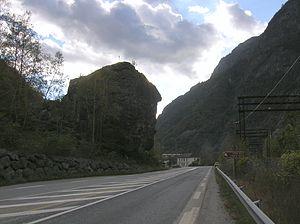
Tête de Louis XVI. Rioupéroux, ‪Livet-et-Gavet‬, Isère, Rhone-Alpes, France.
Rioupéroux est un village français situé dans le département de l'Isère, dans la vallée de la Romanche. Il fait partie intégrante de la commune de Livet-et-Gavet.